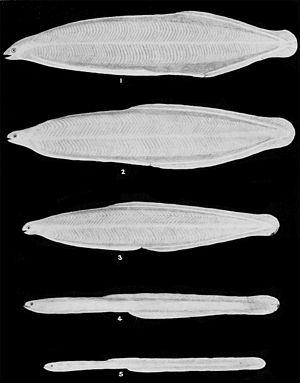
Civelle, ou pibale sont des noms régionaux désignant l'alevin de l'anguille européenne lorsqu'il pénètre dans les rivières.
L’anguille d'Europe ou anguille commune est une espèce de poissons appartenant à la famille des Anguillidés.